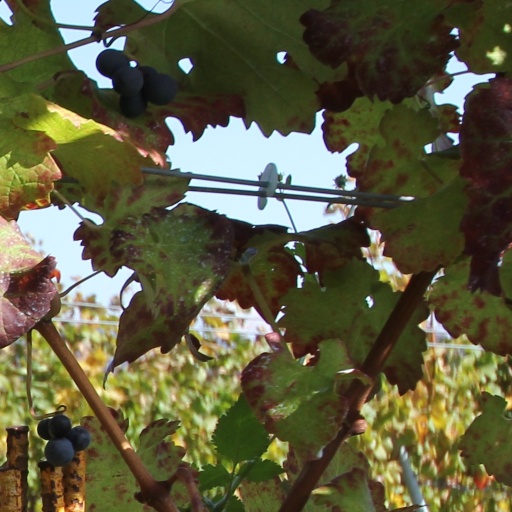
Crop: grape